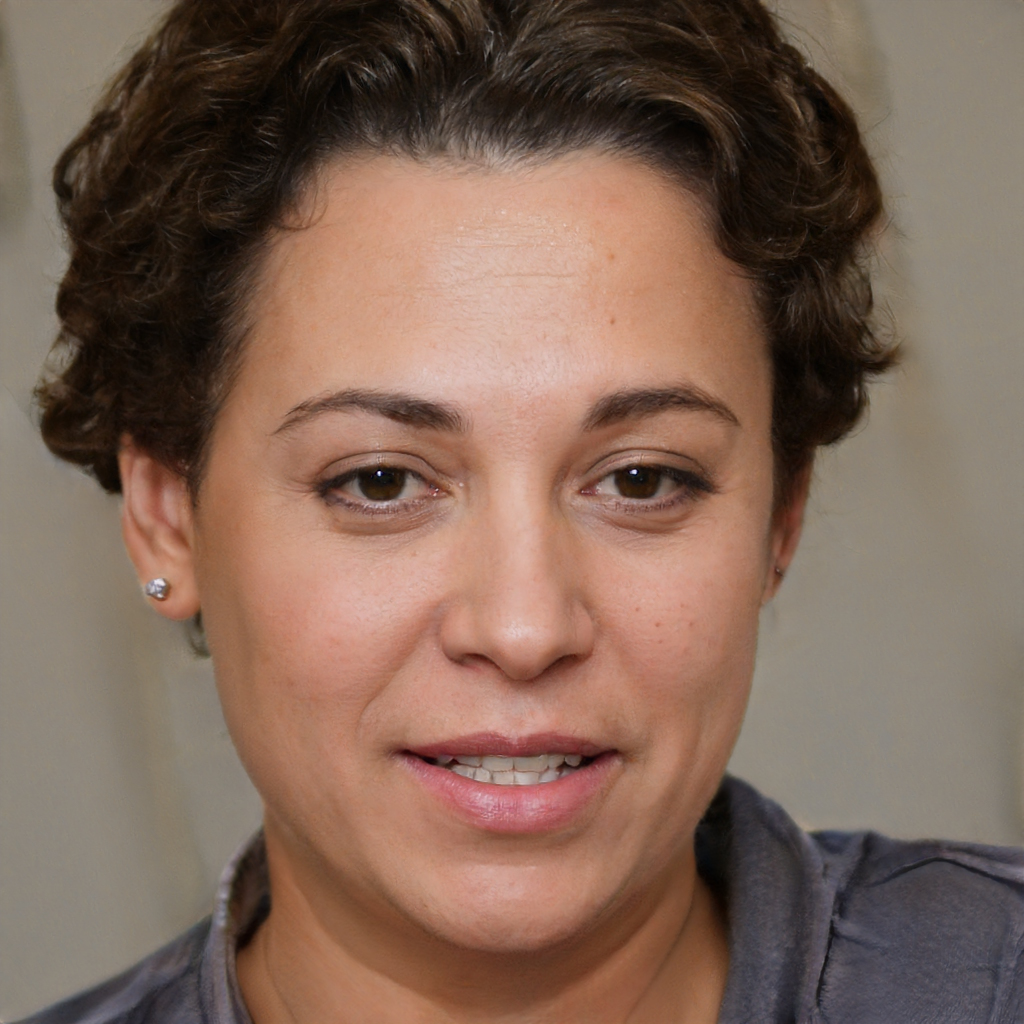
Gender: Female